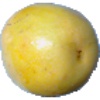
Label: Maracuja 1